Thomas Wilkinson Wallis

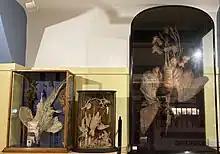
Display of carvings by Wallis in Louth Museum

Wallis died in Louth in August 1903 aged 82 and was buried in Louth Cemetery. He left an estate valued at £1,232 15s. 9d. His former home at 10 Gospelgate in Louth has a blue plaque commemorating his residence there.